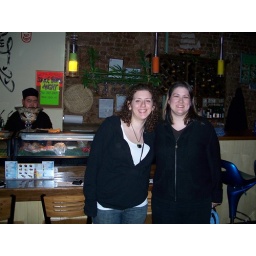
The sushi bar at the bottom of Cheri's apt. building in NYC